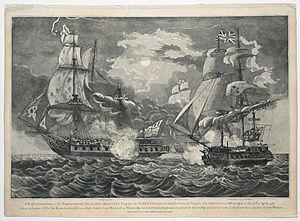
Le HMS Indefatigable est un vaisseau de ligne de troisième rang de la classe Ardent armé de 64 canons dessiné par Sir Thomas Slade en 1761 pour le compte de la Royal Navy britannique. Il est rasé, transformé en frégate lourde et pour une nouvelle carrière à partir de 1795.
Un vaisseau rasé est un bateau à voile qui a été coupé pour réduire le nombre de ponts. L'expression en anglais –razee ou razée – dérive du français. C'est aussi un navire dont on a enlevé ce qu'il a d'œuvres mortes sur les hauts. On dit « raser » pour enlever à un navire une certaine partie de ses œuvres mortes, pour l'alléger. Cette opération peut transformer un vaisseau à ponts en un vaisseau à deux batteries, un vaisseau à ponts en une frégate, une frégate ou une grande corvette en ponton. Dans la Royal Navy, un vaisseau rasé se comprend comme un navire dont on a enlevé le pont supérieur et qui est converti de cette façon dans la classe de vaisseau inférieure: un vaisseau de ligne est rasé en frégate, une frégate est rasée en sloop-of-war.
La Virginie est une frégate de 44 canons de la Marine révolutionnaire française, elle est la première de sa classe.